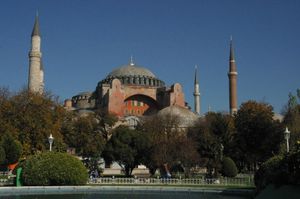
Væringer / Loyalitet på prøve
Hagia Sophia
Væringer er en norrøn betegnelse for de mænd, som tjente i vagtstyrken hos kejseren af Miklagård. Væringer var lejesoldater i 900-tallet og 1000-tallet e.Kr.